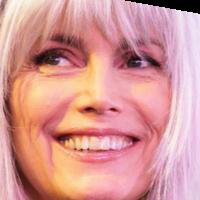
Age group: age 56-65